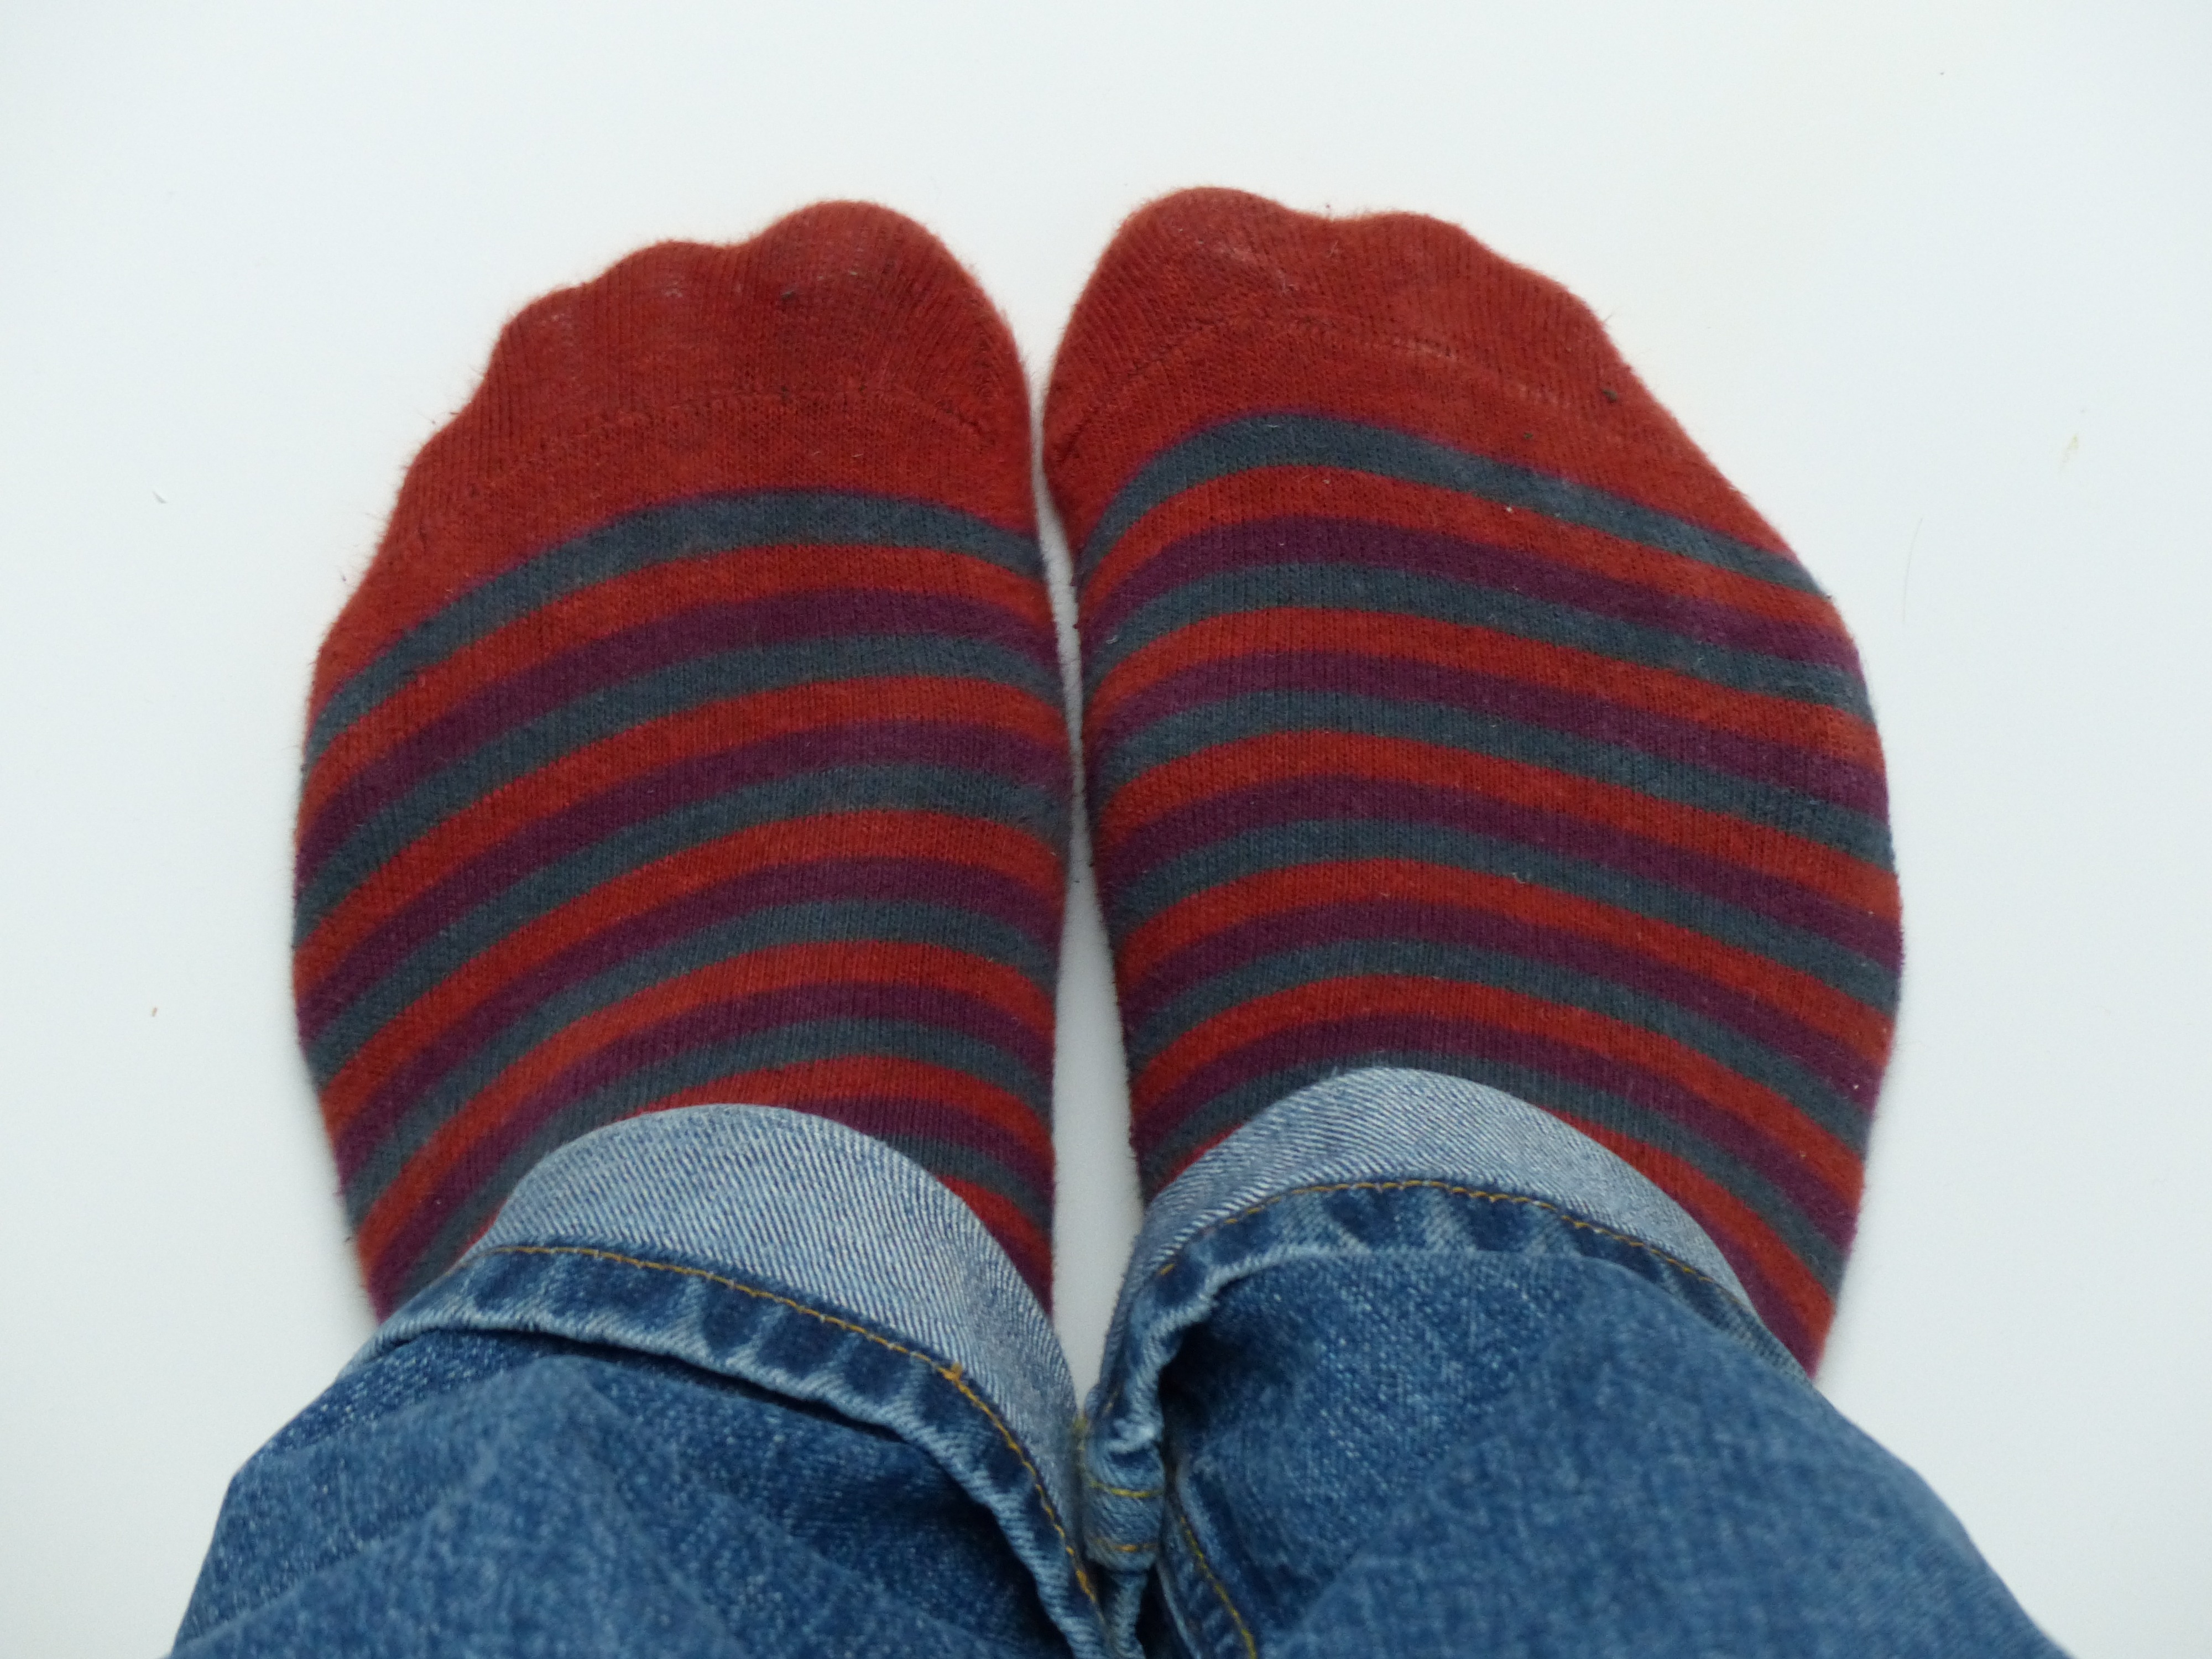
shoe, feet, pattern, jeans, red, clothing, outerwear, wool, human body, knitting, pants, textile, art, footwear, socks, sock, stockings, ringed, fashion accessory